The Big Gamble (1961 film)

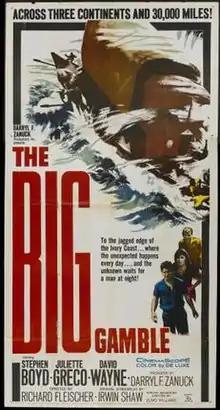
Theatrical release poster

The Big Gamble is a 1961 American adventure film directed by Richard Fleischer. It stars Stephen Boyd and Juliette Gréco.